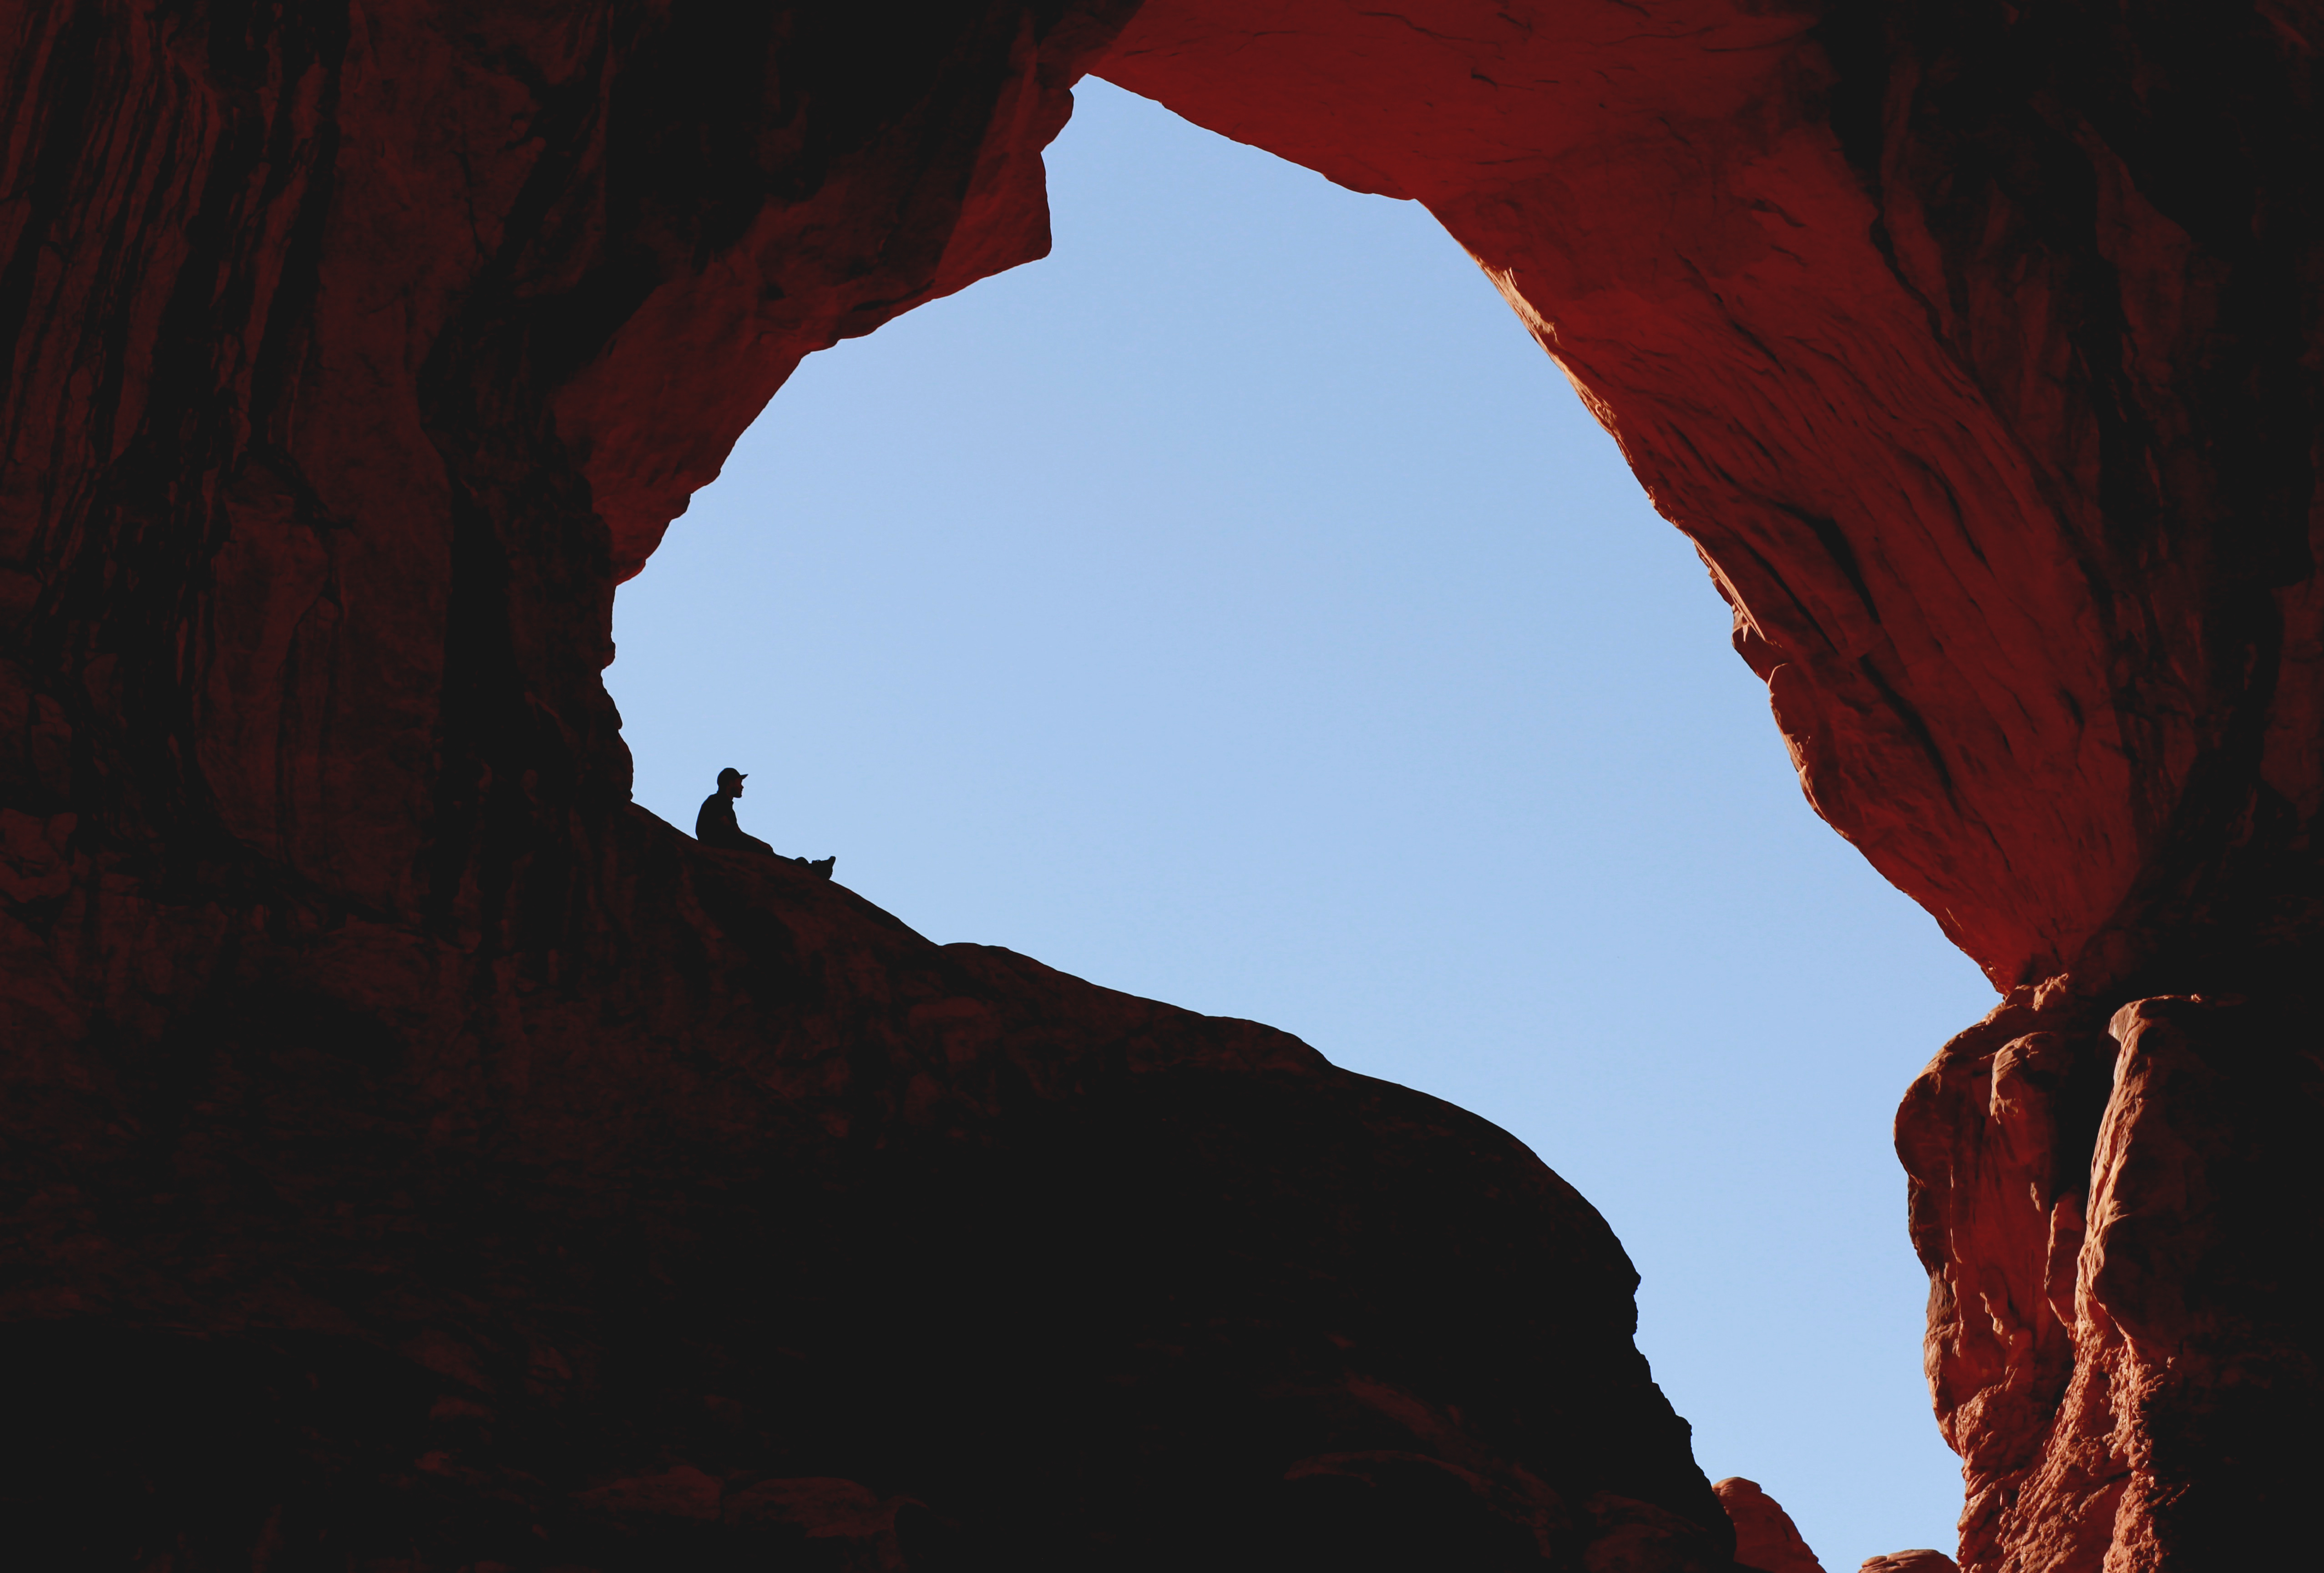
rock, person, mountain, cloud, sky, sunrise, sunset, formation, arch, reflection, red, canyon, sit, landform, geographical feature